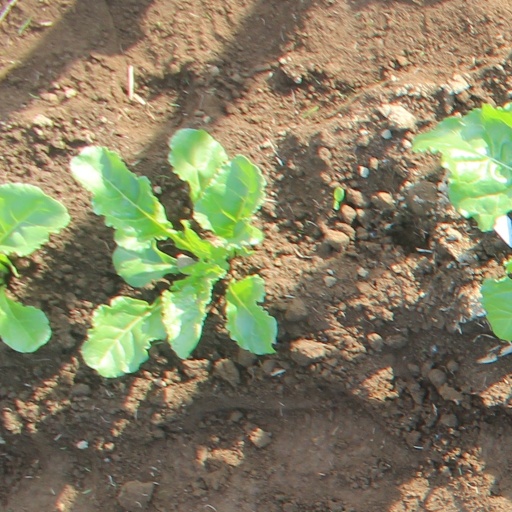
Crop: sugar beet